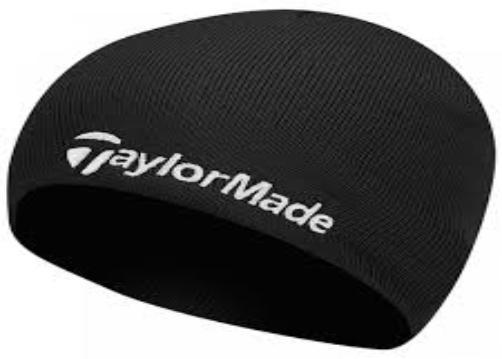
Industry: Sports